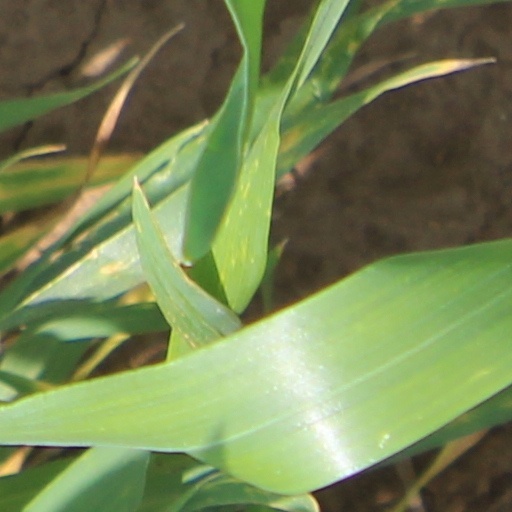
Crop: wheat